Tolkien: A Cultural Phenomenon

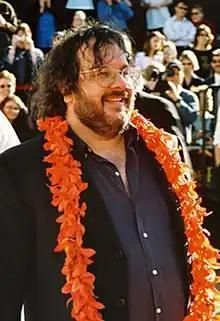
portly white man wearing a black shirt and orange garland

The Tolkien scholar Douglas A. Anderson, reviewing the work for the literary magazine "VII", notes that this was a retitled edition of Rosebury's 1992 "Tolkien: A Critical Assessment", with two "significant" chapters added. He finds especially valuable Rosebury's analysis of Tolkien's style in the first three chapters; and he admires the two chapters on Tolkien's relationship with the modern world, including his views on religion, politics, and the environment. He finds disappointing Tolkien's treatment of "The Hobbit" as merely "a dry run for "The Lord of the Rings"". Anderson comments, too, that Rosebury is "less rigorously critical" when discussing Peter Jackson's film interpretation of Tolkien than when analysing the literature. Overall, however, Anderson finds the book "a shrewd and engaging academic study"; he notes that its traditional literary approach usefully complements Tom Shippey's "excellent" philological approach. He calls the book's prose "clear and direct..., without jargon", stating that Rosebury builds a cogent case for Tolkien "as a significant—though flawed—twentieth century writer".